Ken Filiano

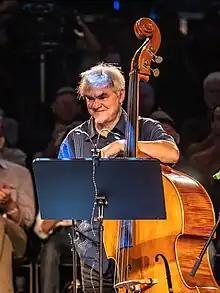
Ken Filiano at the Moers Festival 2022

Ken Filiano (born 1952) is an American jazz and orchestral bassist based in Brooklyn, New York.